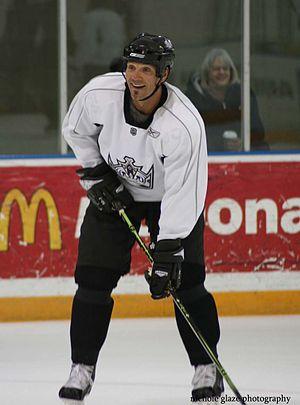
Scott Thornton est un joueur professionnel canadien de hockey sur glace qui évoluait au poste d'attaquant.